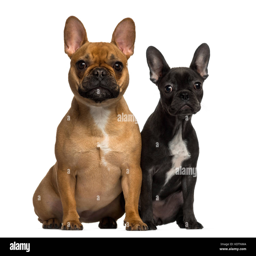
bulldogs sitting and looking at the camera